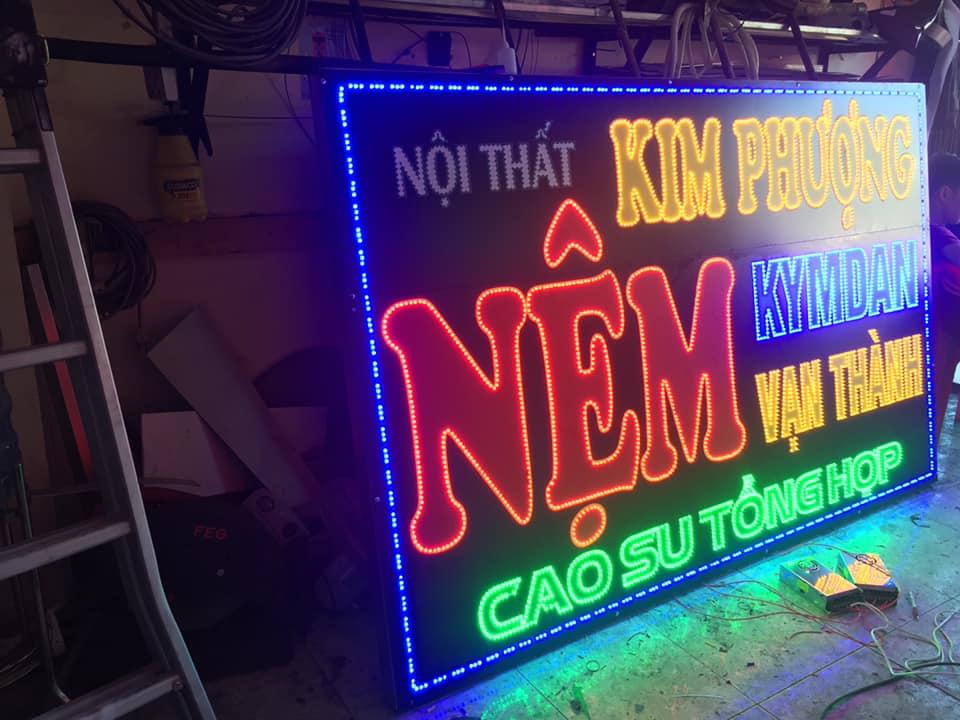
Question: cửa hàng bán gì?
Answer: cửa hàng bán các loại nệm: kymdan, vạn thành, cao su tổng hợp